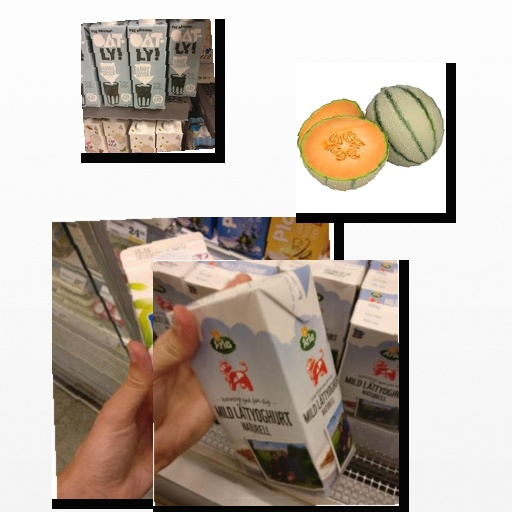
Food items: oat_milk, natural_low_fat_yogurt, blueberry_soyghurt, cantaloupe